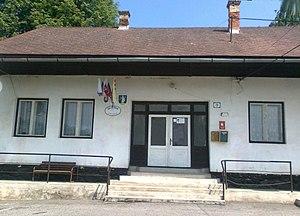
Petrovo allemand : Petermannsdorf bei Niedersalz, est un village de Slovaquie situé dans la région de Košice.